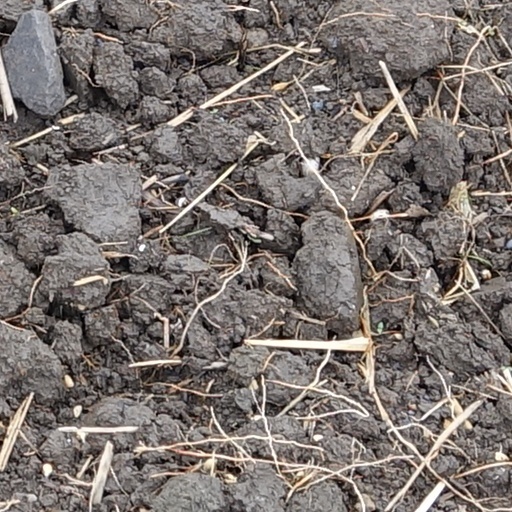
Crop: wheat